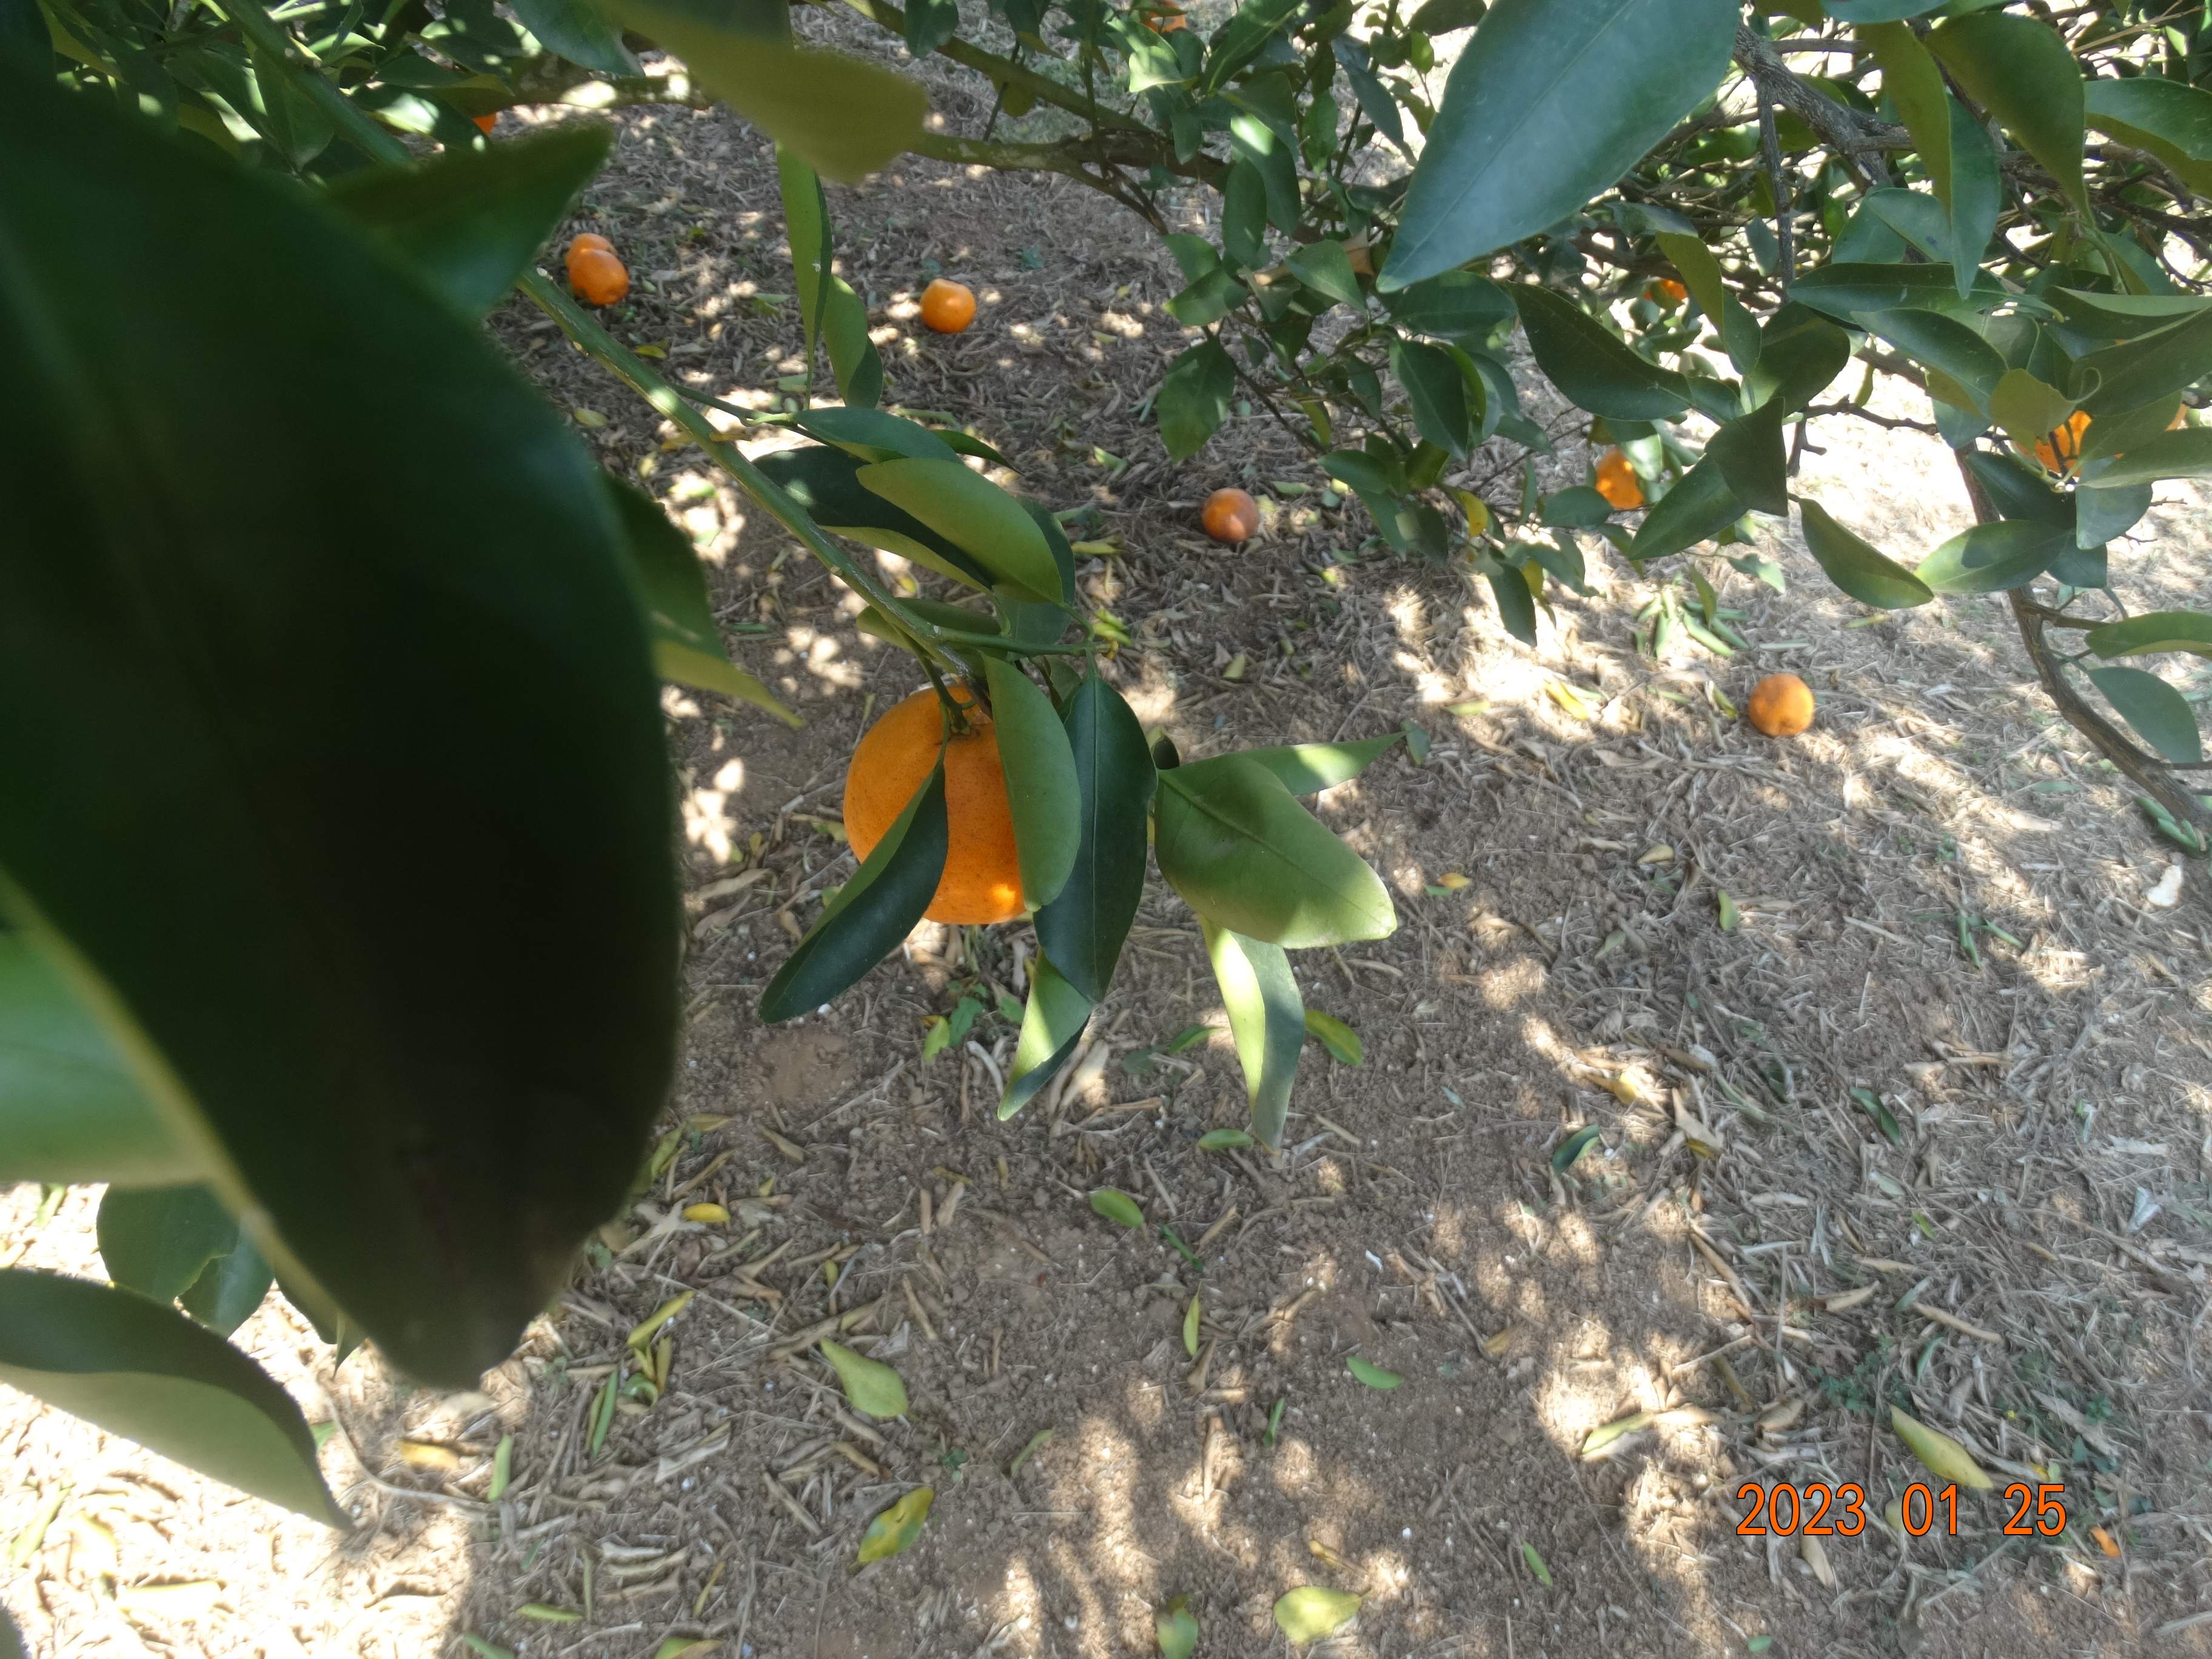
Citrus fruit variety: ponkan